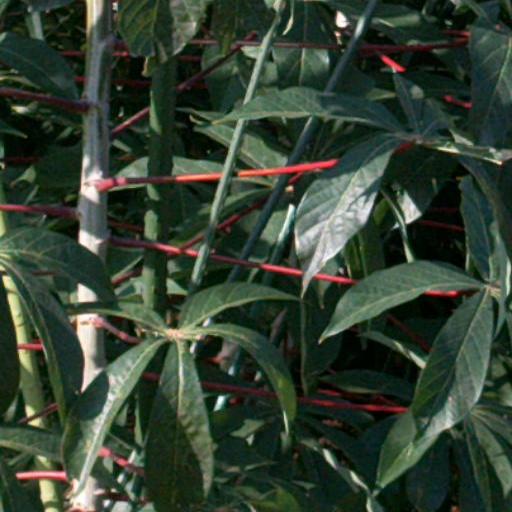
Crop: cassava